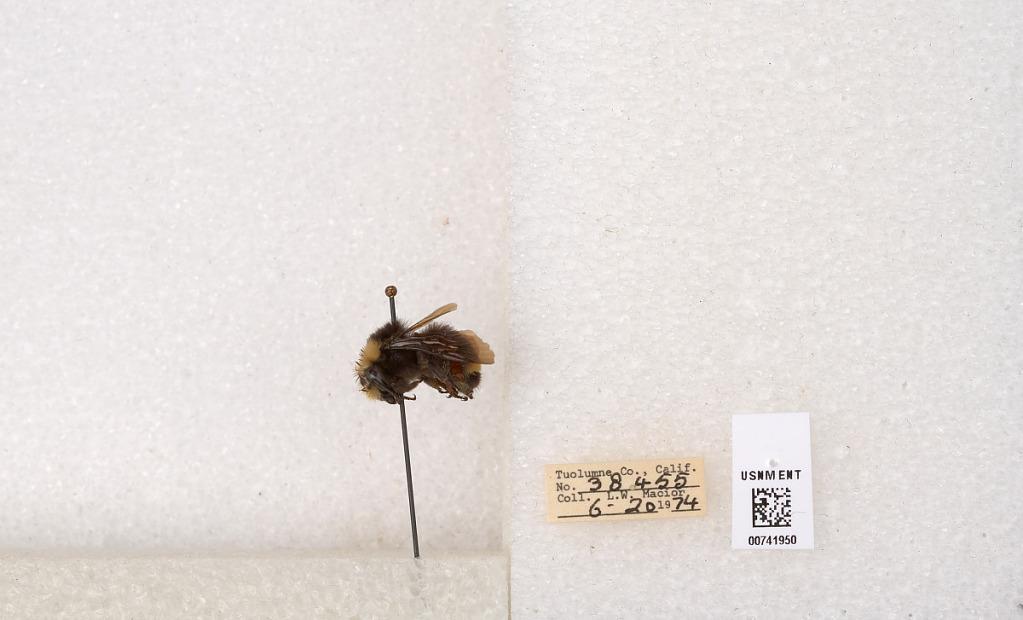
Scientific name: Bombus (Pyrobombus) vosnesenskii Radoszkowski
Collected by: L. Macior
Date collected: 1974-6-20
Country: United States
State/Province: California
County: Tuolumne
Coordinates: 37.9712, -120.228